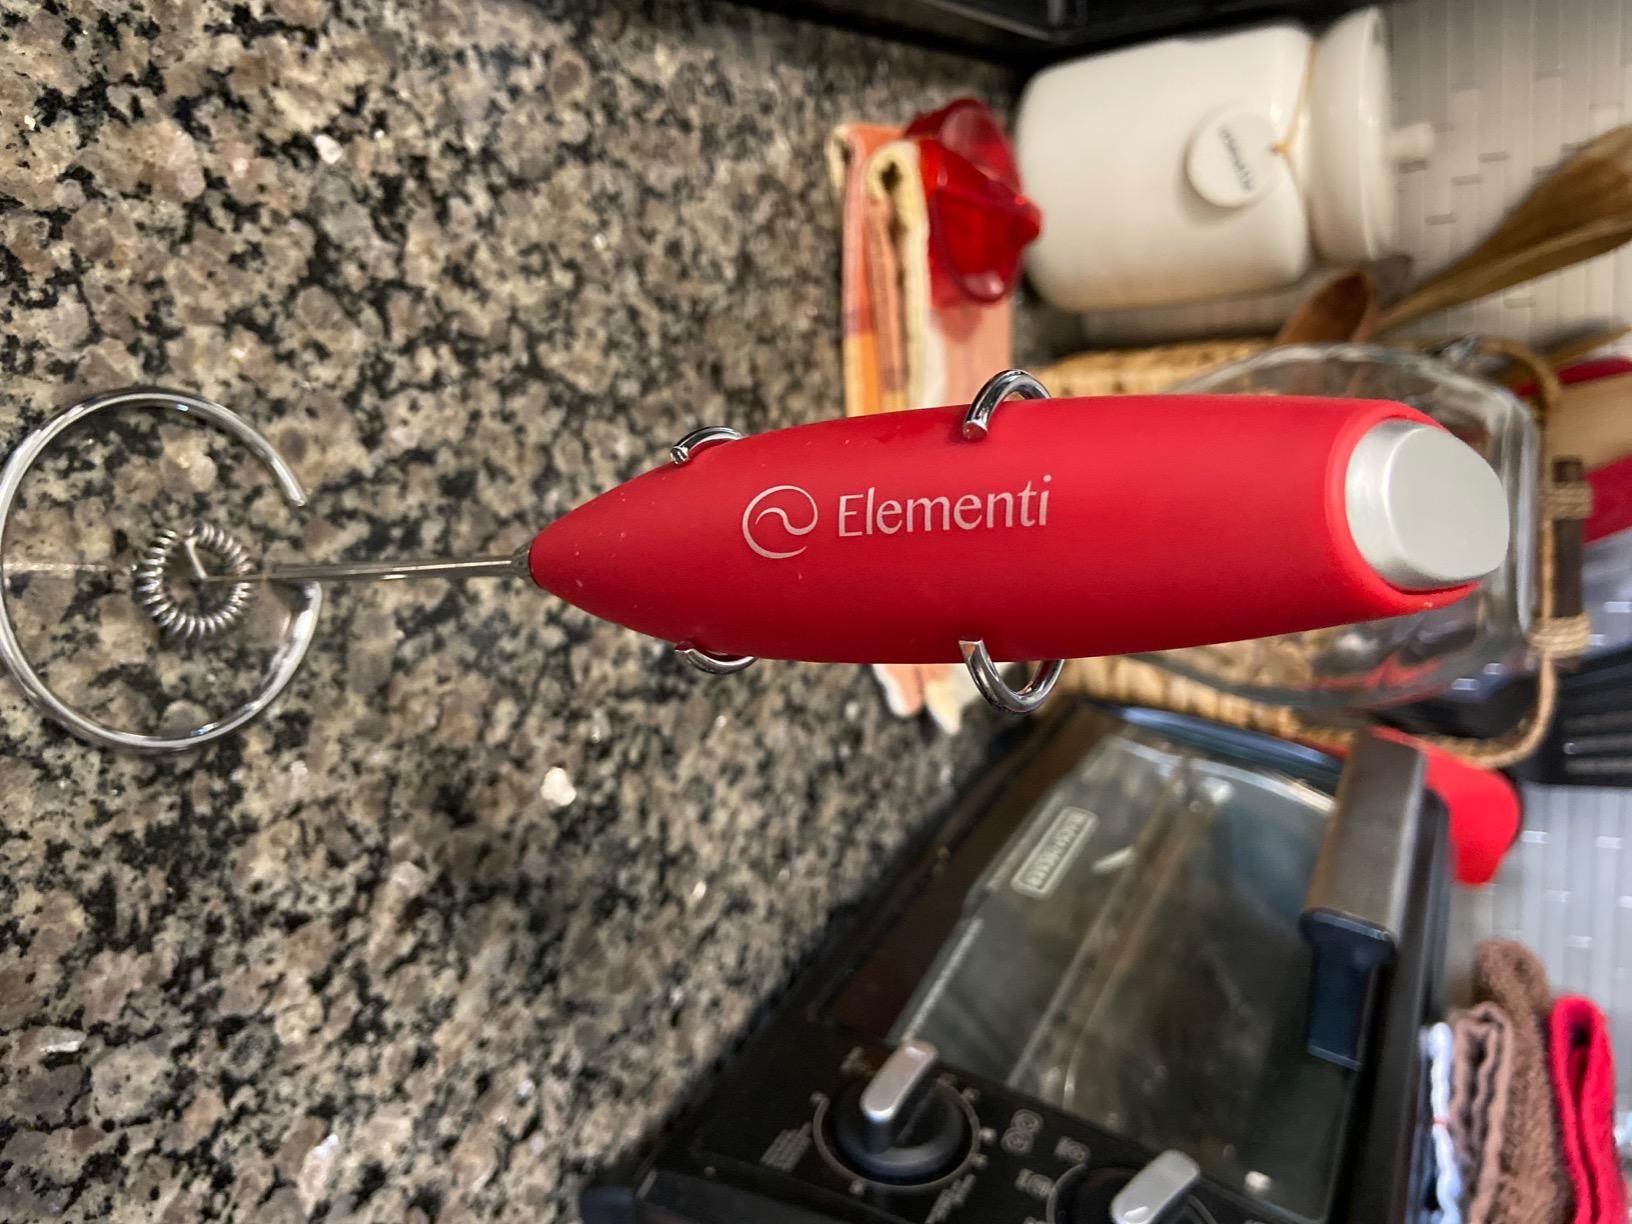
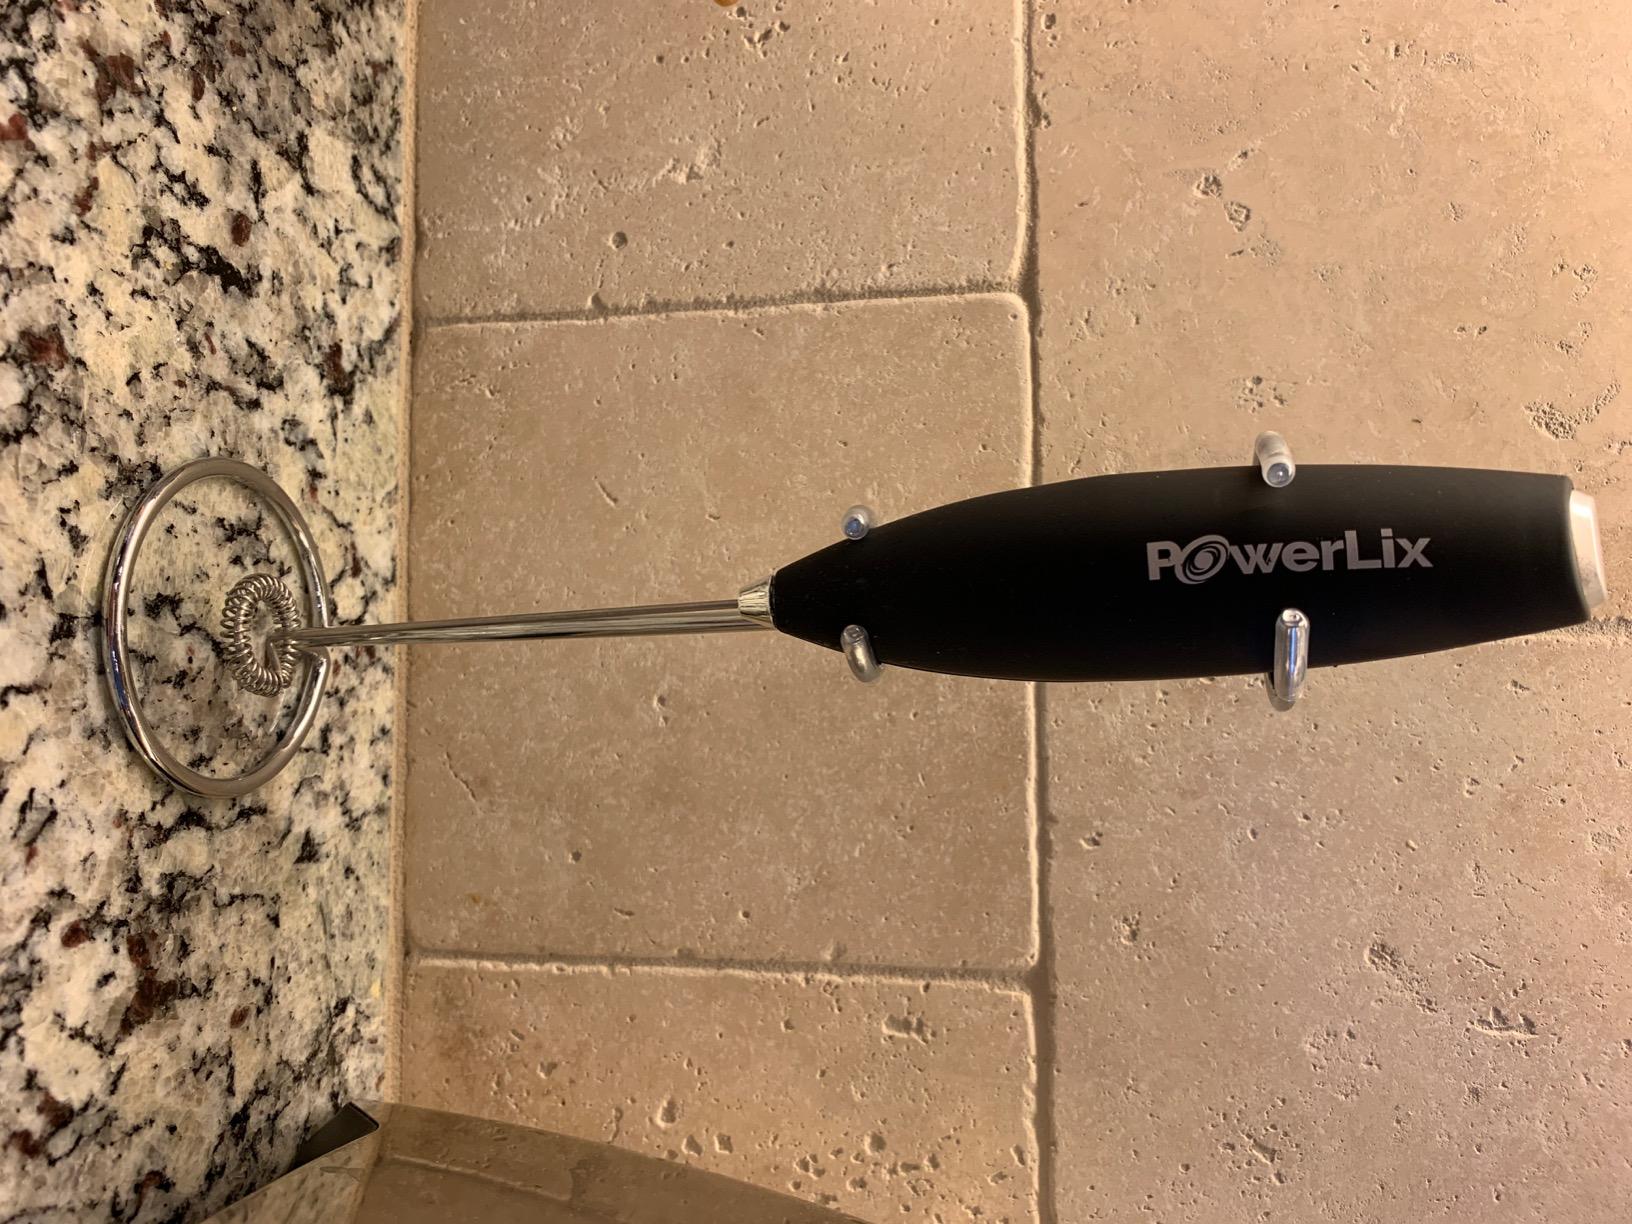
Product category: items_mixer
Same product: no